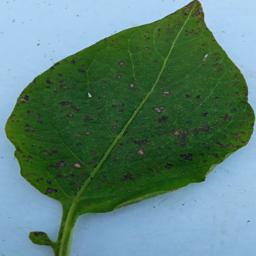
Etiqueta: Tizon_Temprano